Bruno Kafka

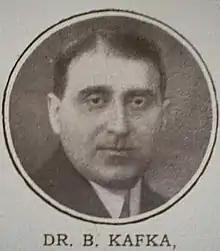
Bruno Kafka Portrait

Bruno Kafka (27 September 1881 – 12 July 1931) was a German-speaking Jewish Czech politician. He was the leader from 1918 to his death of the Czechoslovak German Democratic Liberal Party.